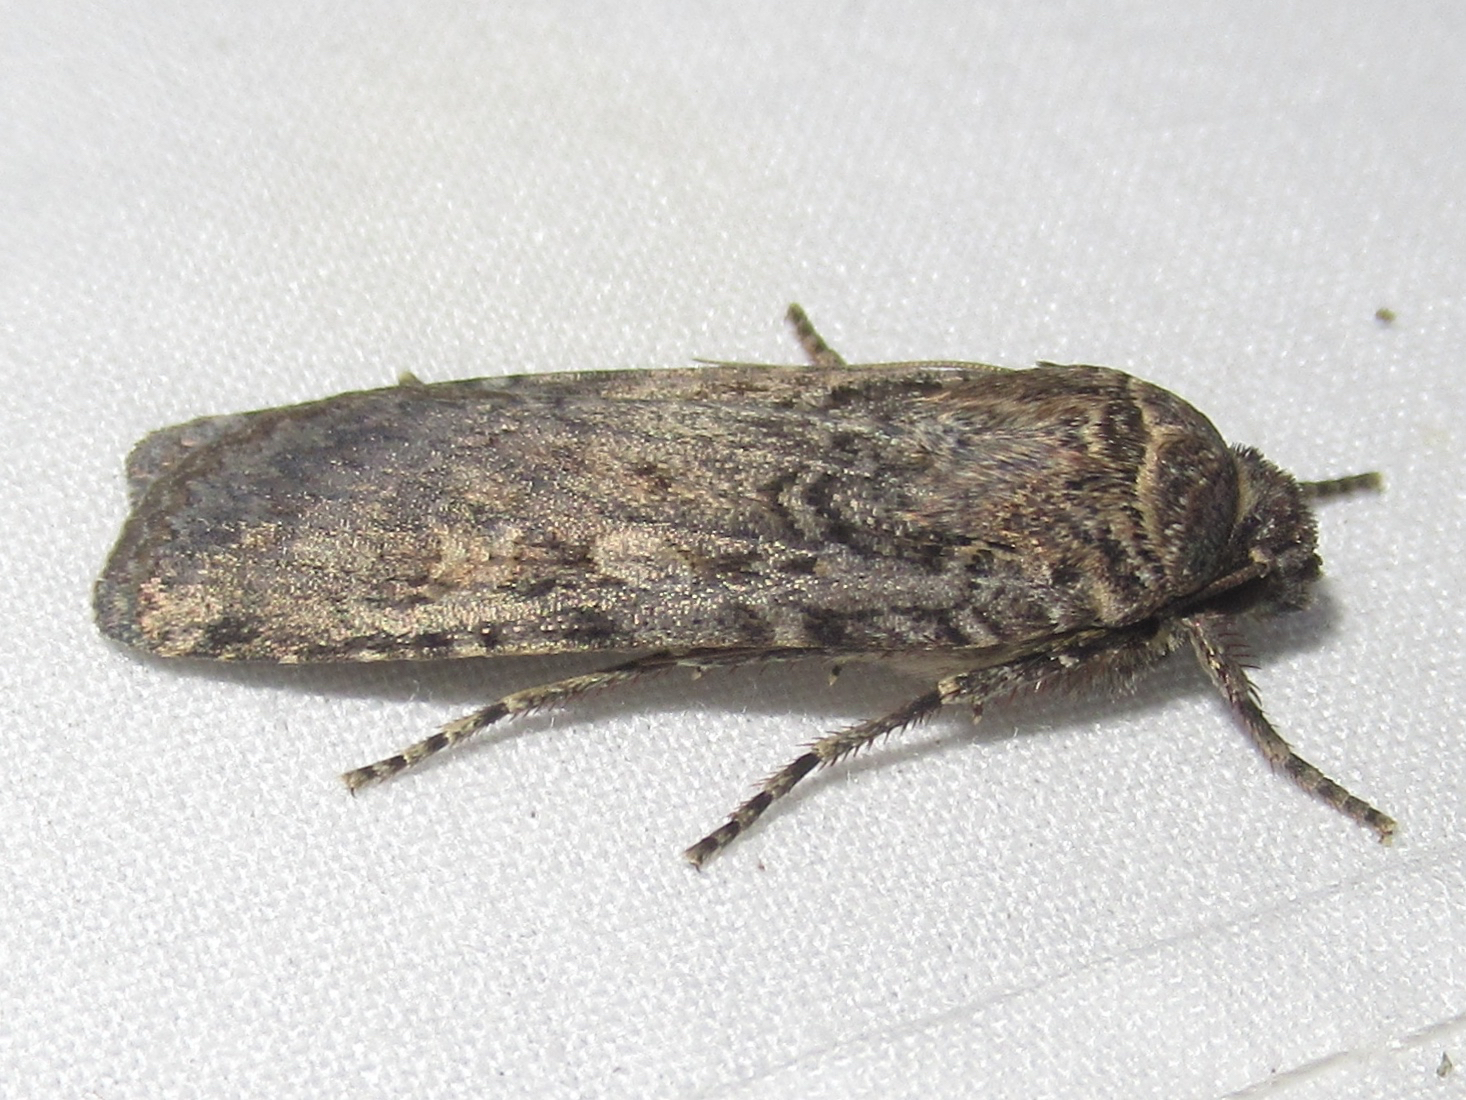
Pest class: cutworms